Hooked on You (film)

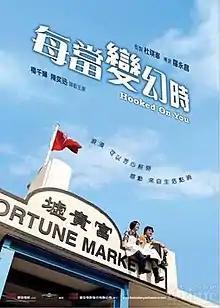
Teaser poster

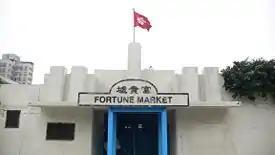
Luen Wo Market was temporarily turned into "Fortune Market" for the purpose of the film

Hooked on You is a 2007 Hong Kong comedy-drama film directed and edited by Law Wing-Cheong and produced by Johnnie To and his production company Milkyway Image. Featuring an ensemble cast, the film stars Miriam Yeung as a fishmonger who strives to fulfill her lifelong dreams before she turns 30.